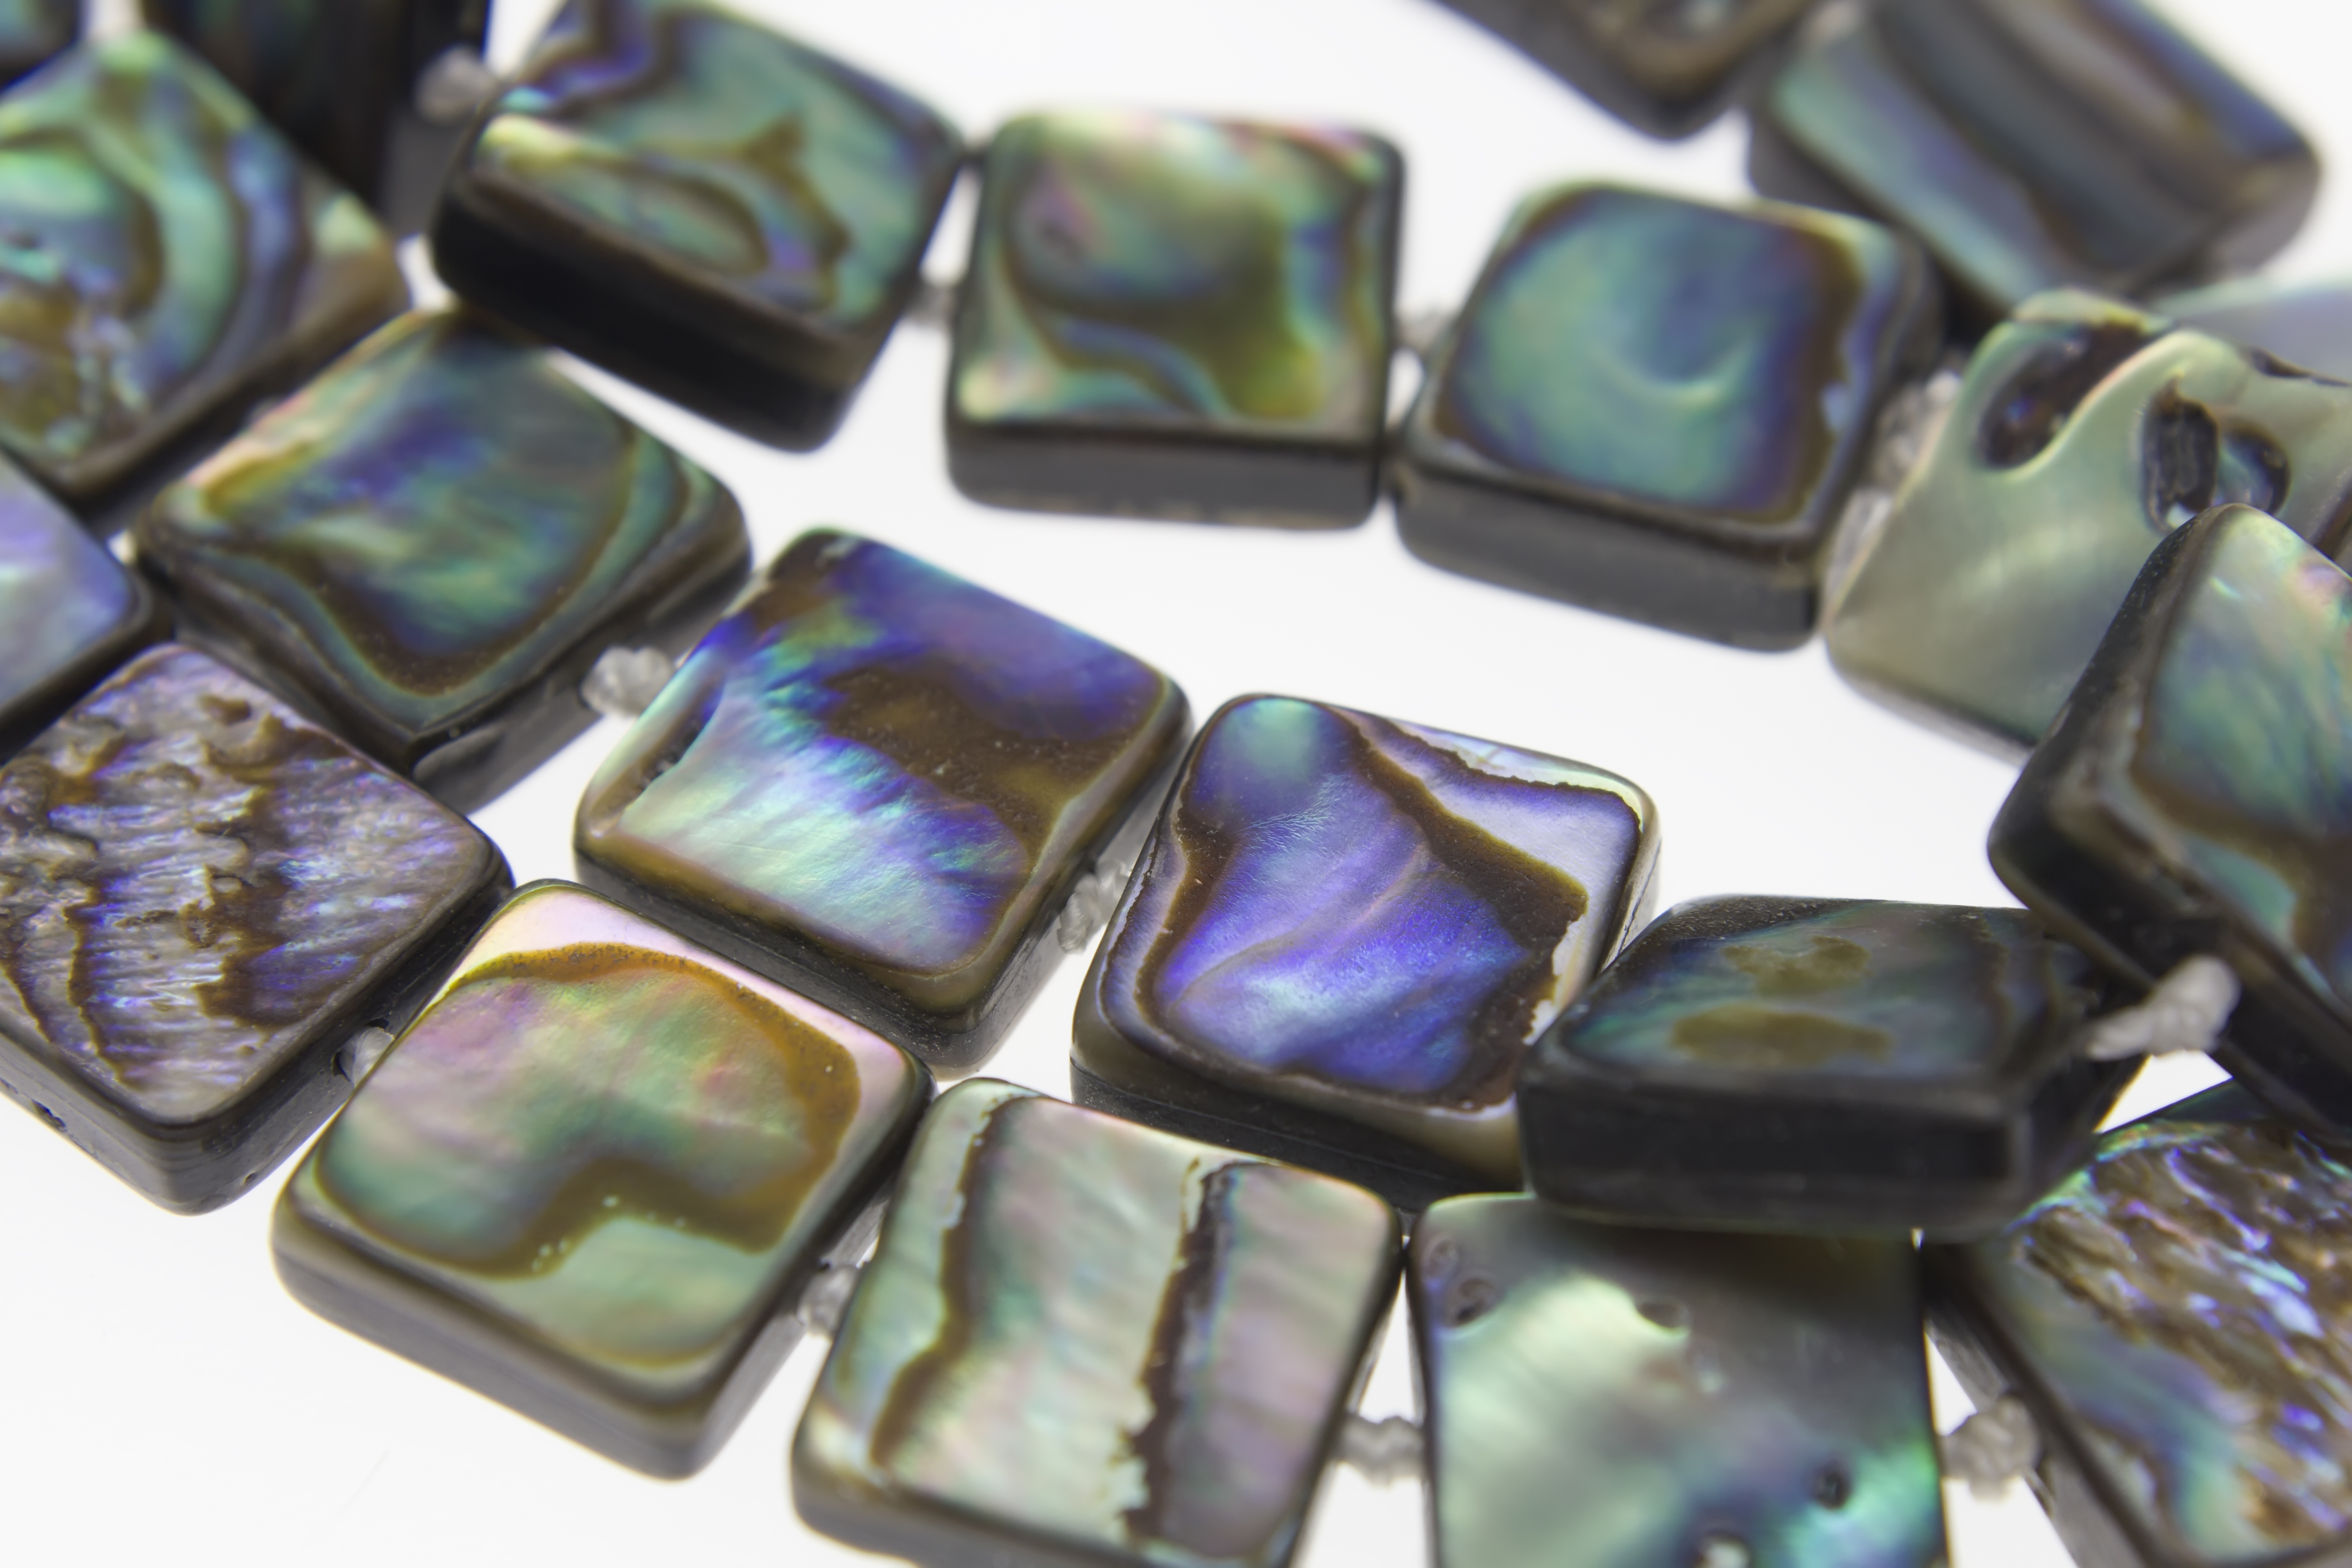
ornaments, necklace, beads, fashion, glamour, blue, green, stone, bead, gemstone, jewelry making, jewellery, turquoise, art